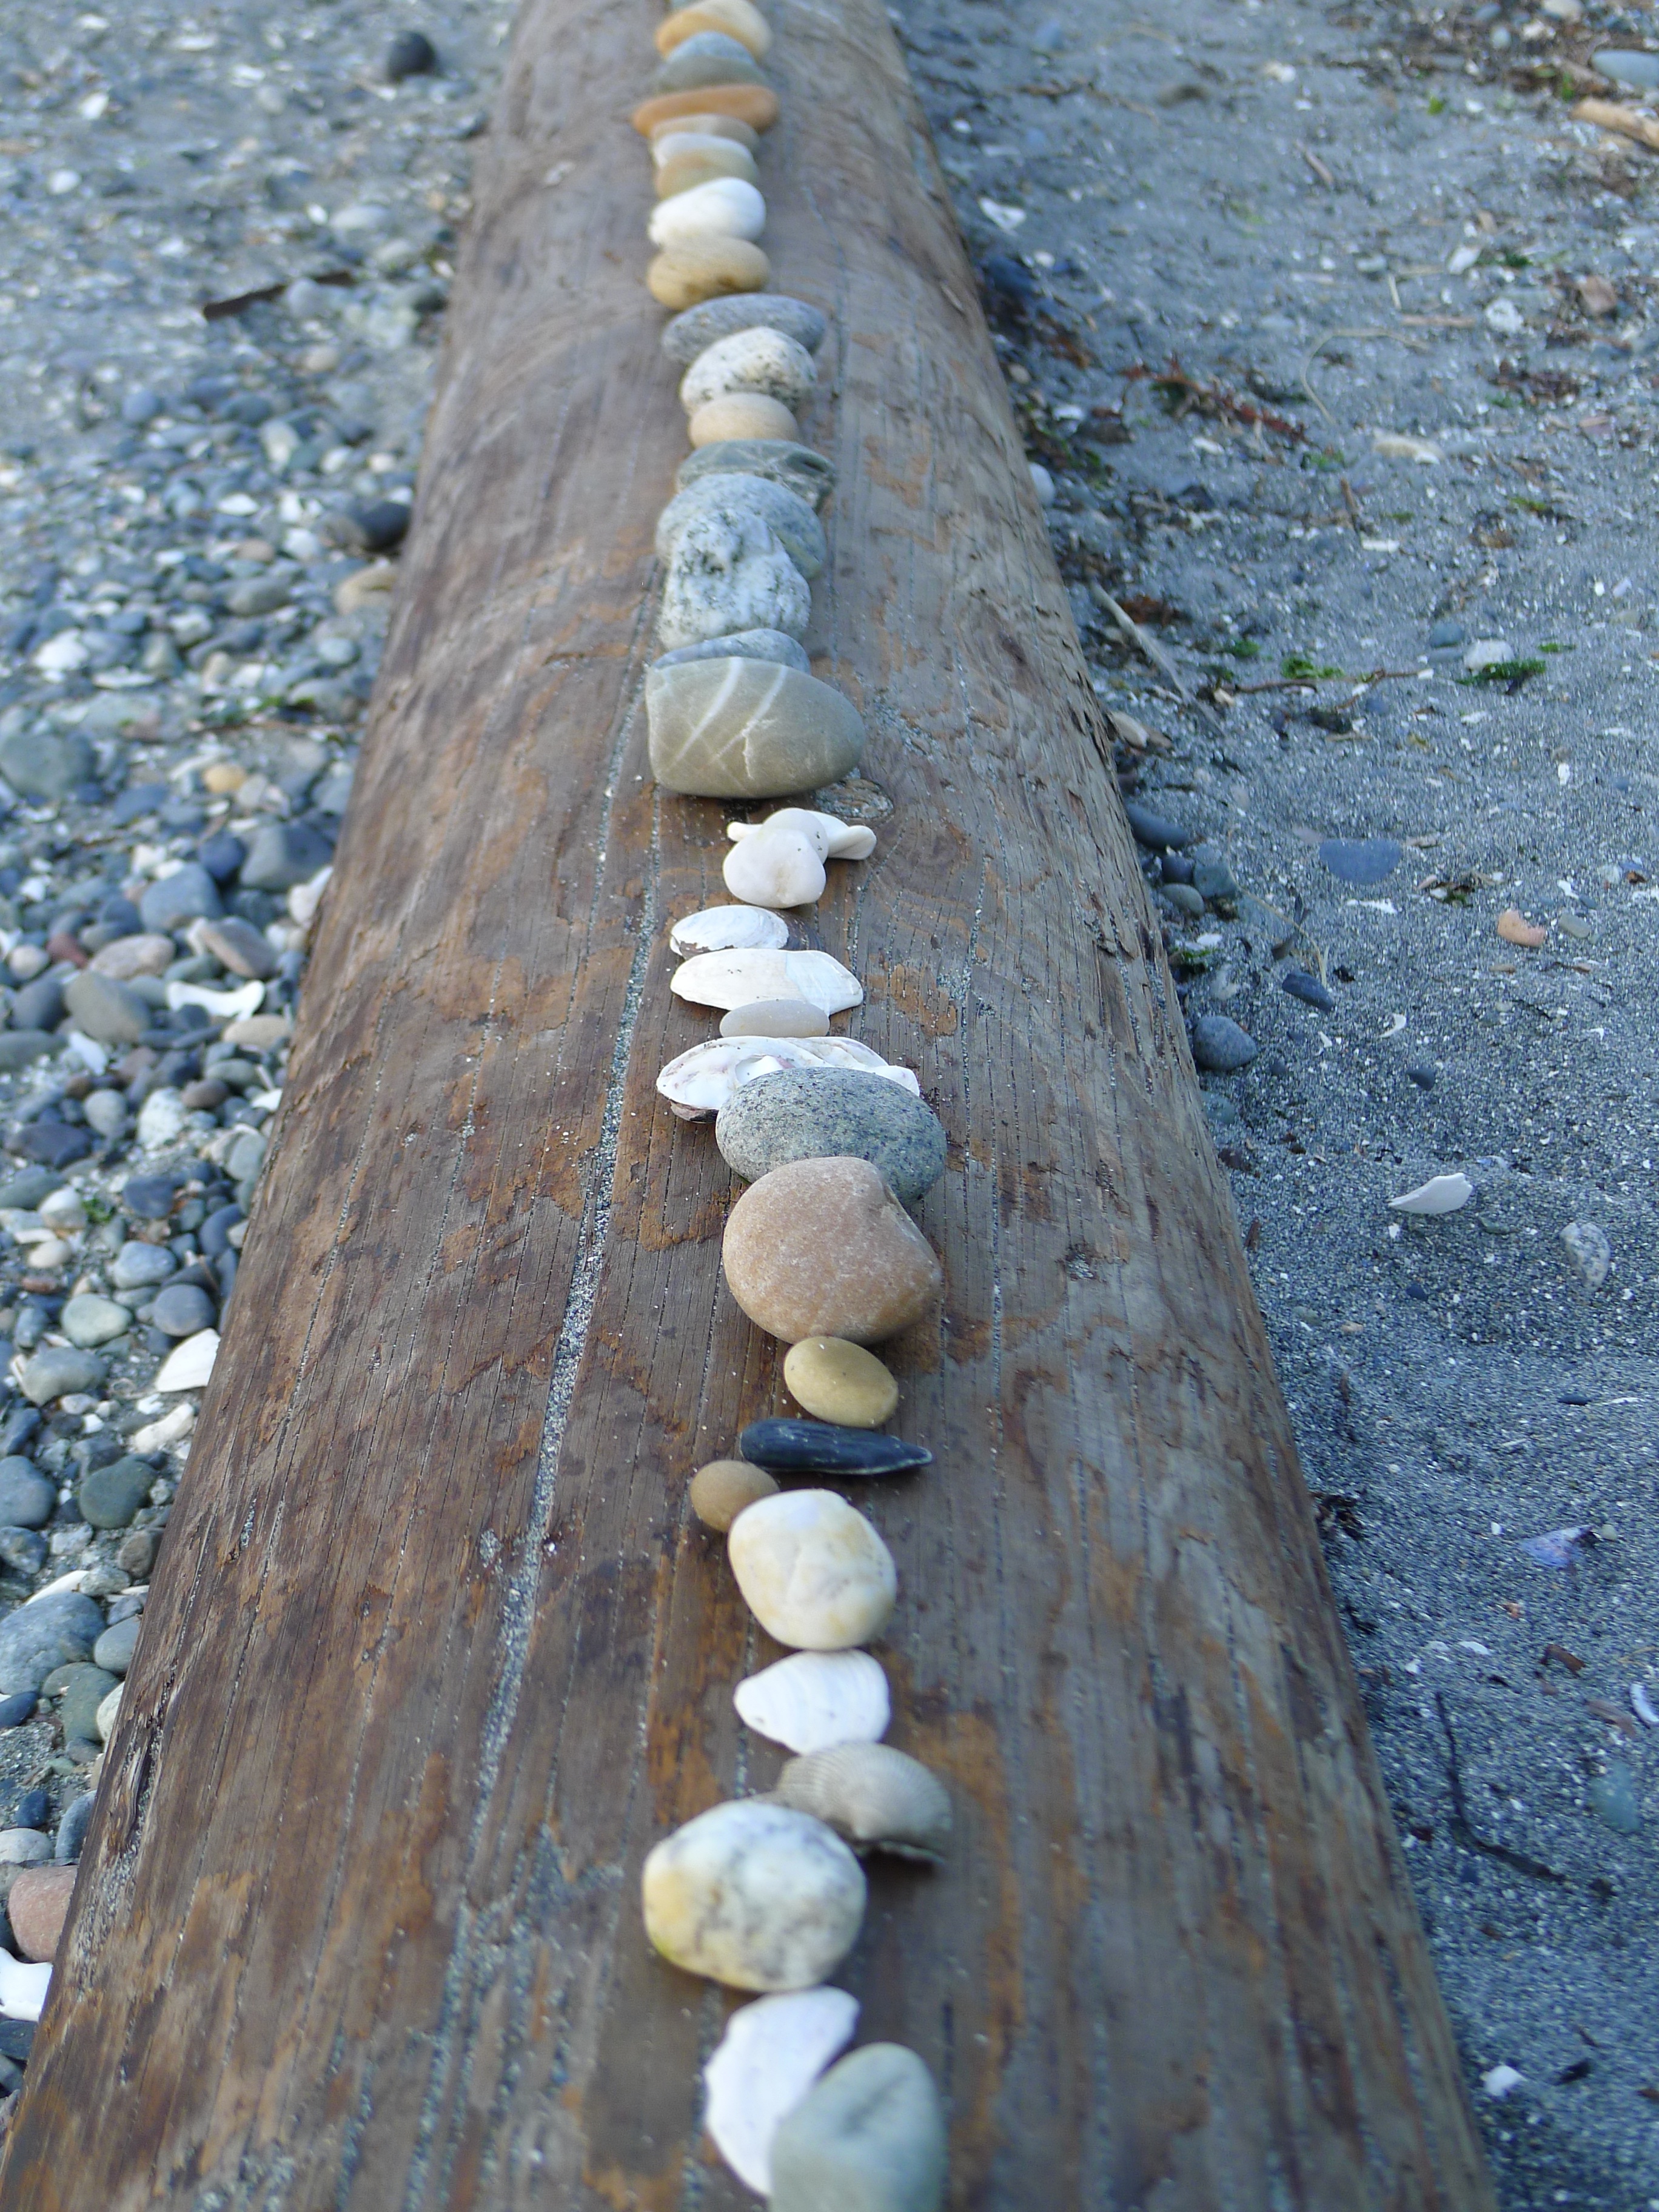
beach, landscape, tree, nature, rock, wood, leaf, trunk, log, rocks, sculpture, stones, carving